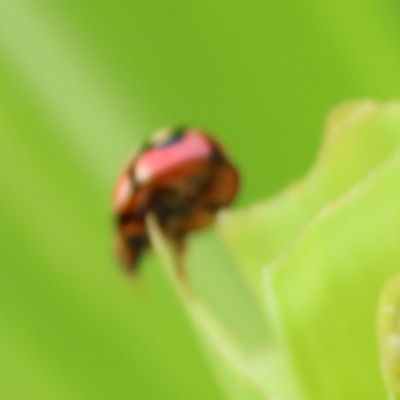
Crop: Maize
Condition: leaf beetle